Fresnel zone

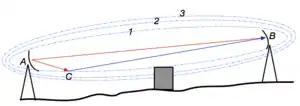
First Fresnel zone avoidance

Fresnel zones are confocal prolate ellipsoidal shaped regions in space (e.g. 1, 2, 3), centered around the line of the direct transmission path (path AB on the diagram). The first region includes the ellipsoidal space which the direct line-of-sight signal passes through. If a stray component of the transmitted signal bounces off an object within this region and then arrives at the receiving antenna, the phase shift will be something less than a quarter-length wave, or less than a 90º shift (path ACB on the diagram). The effect regarding phase-shift alone will be minimal. Therefore, this bounced signal can potentially result in having a positive impact on the receiver, as it is receiving a stronger signal than it would have without the deflection, and the additional signal will potentially be mostly in-phase. However, the positive attributes of this deflection also depends on the polarization of the signal relative to the object.